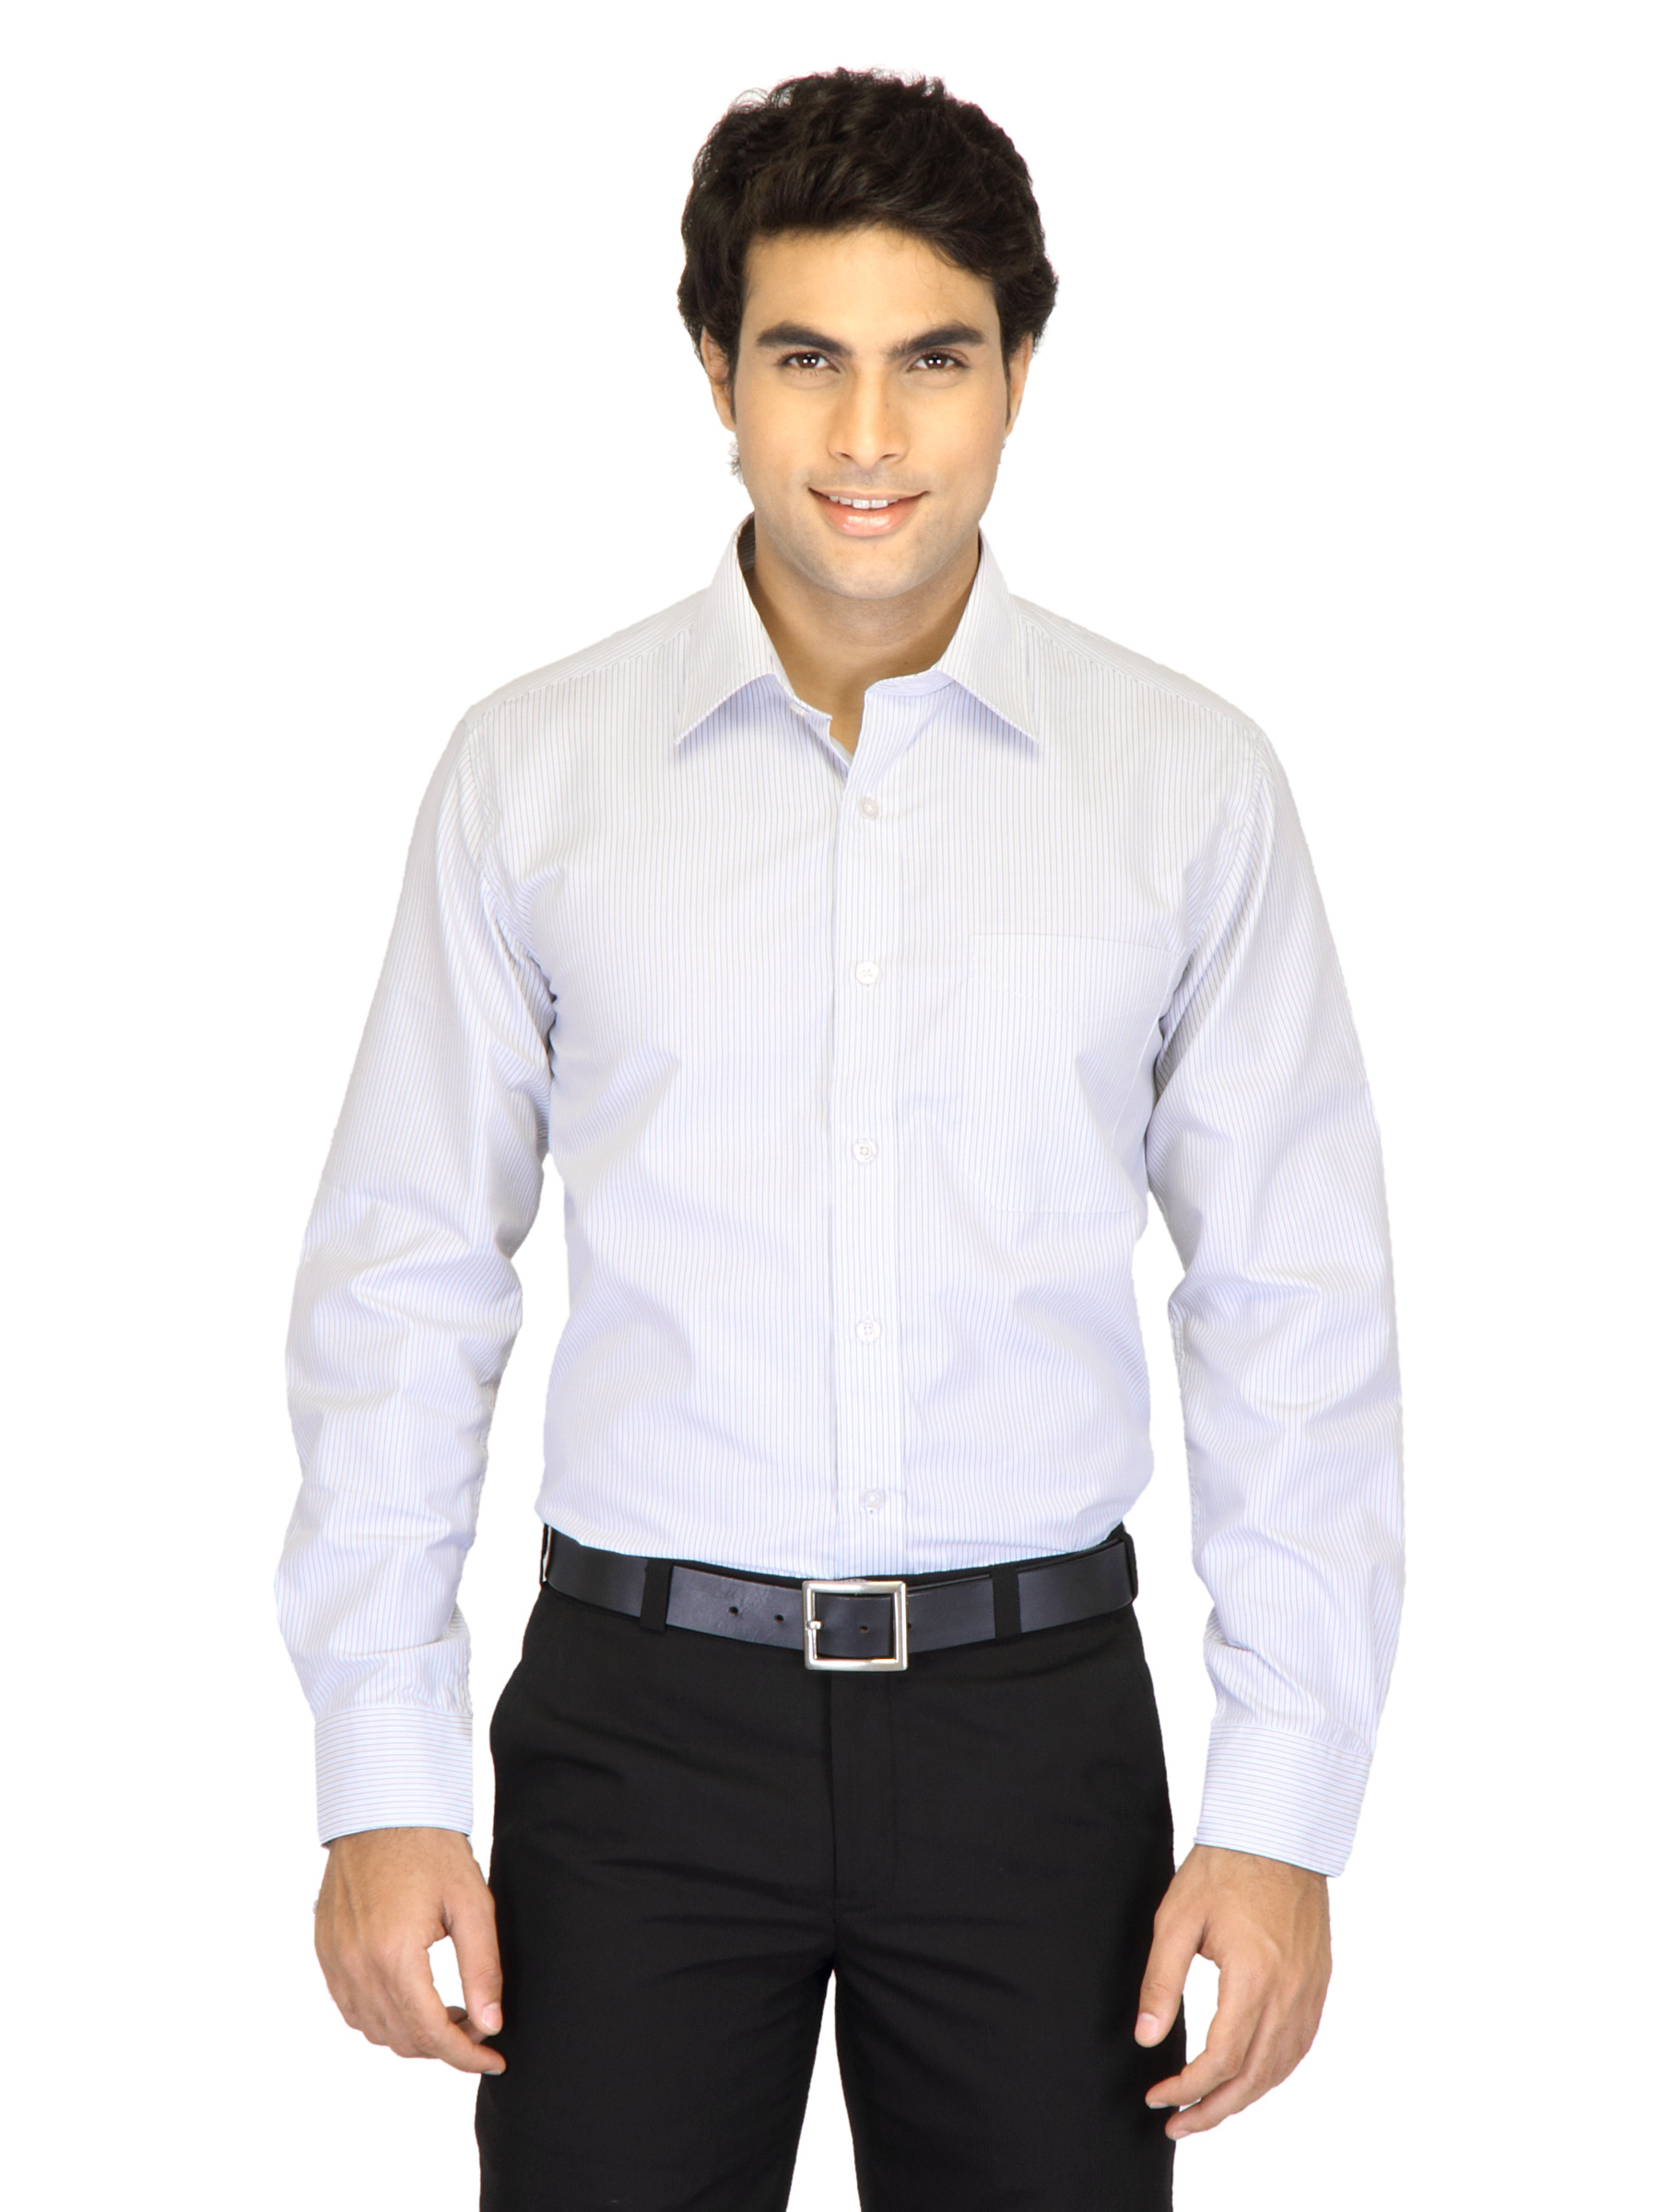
Mark Taylor Men White Striped Shirt
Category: Apparel / Topwear / Shirts
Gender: Men
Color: White
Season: Fall 2011
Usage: Formal